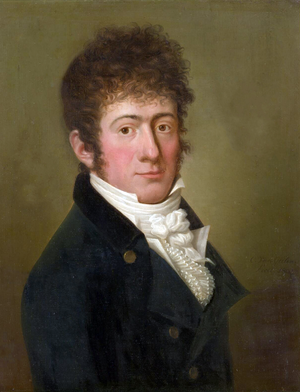
Johan Steengracht van Oostcapelle (1782-1846), seigneur de Moyland, Till, Ossenbruch et Oostcapelle. Directeur de la Galerie Royale à La Haye. Directeur du Musée Mauritshuis à La Haye. Español: Johan Steengracht van Oostcapelle (1782-1846), señor de Moyland, Till, Ossenbruch y Oostcapelle. Director del Galería de Imágenes Real en La Haya. Director del Museo Mauritshuis en La Haya.
Johannes Steengracht van Oostcapelle, né le 21 juillet 1792 à Middelbourg en province de Zélande aux Pays-Bas et mort le 17 décembre 1846 à Paris, fut collectionneur d'art et directeur du Mauritshuis à La Haye de 1816 à 1840.